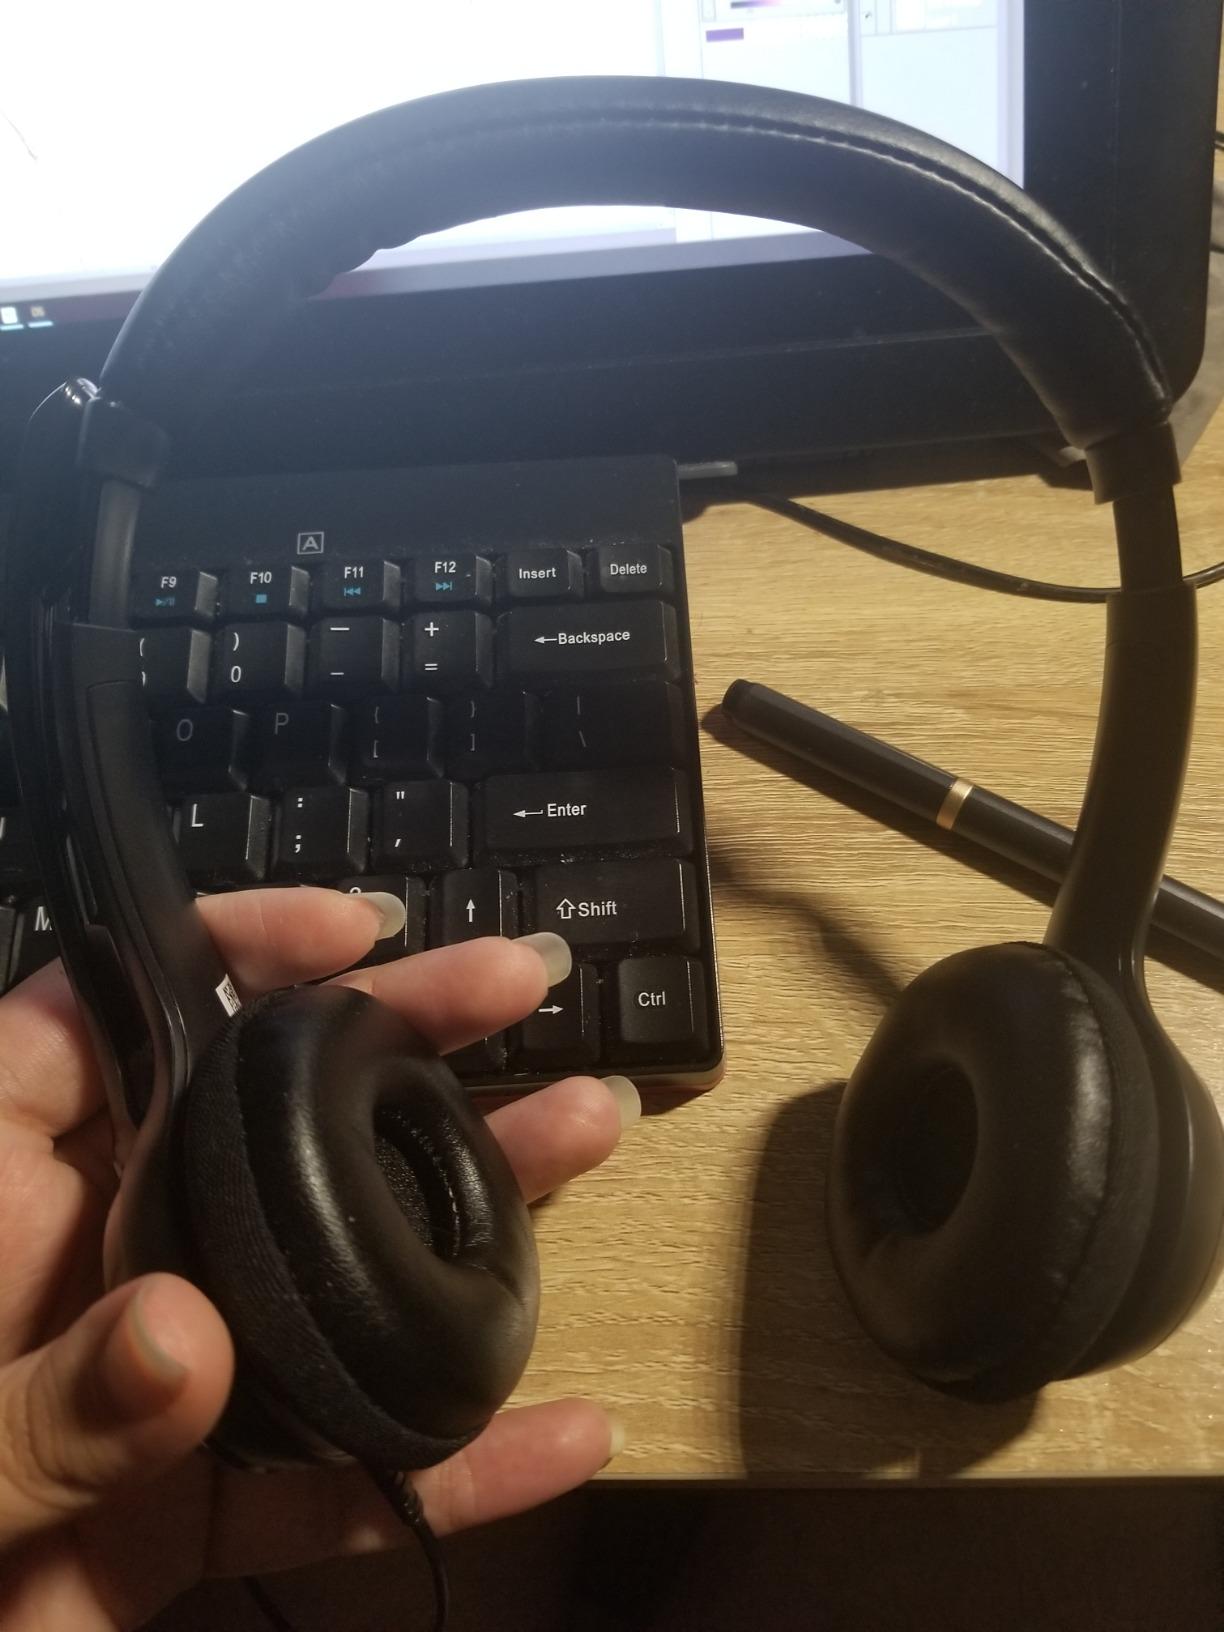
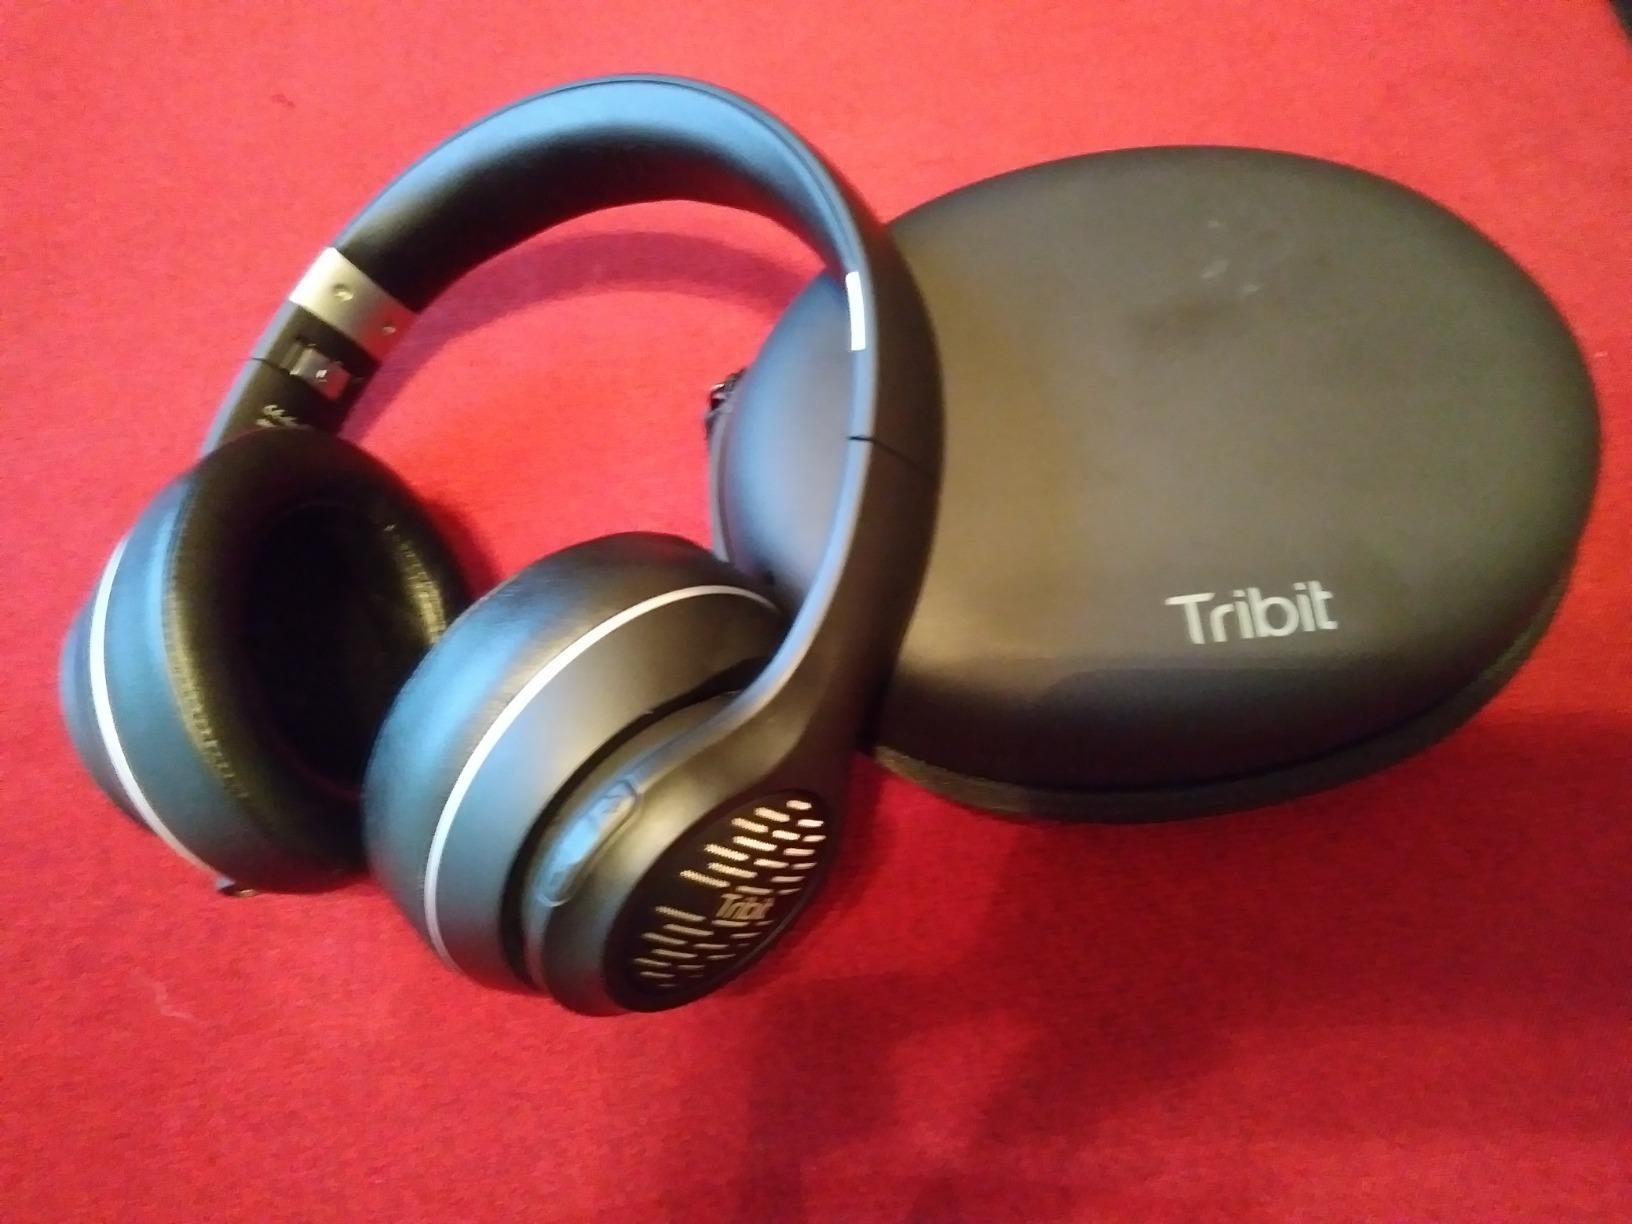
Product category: headphones
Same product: no